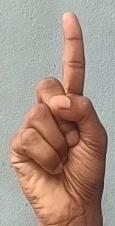
ASL sign: 1